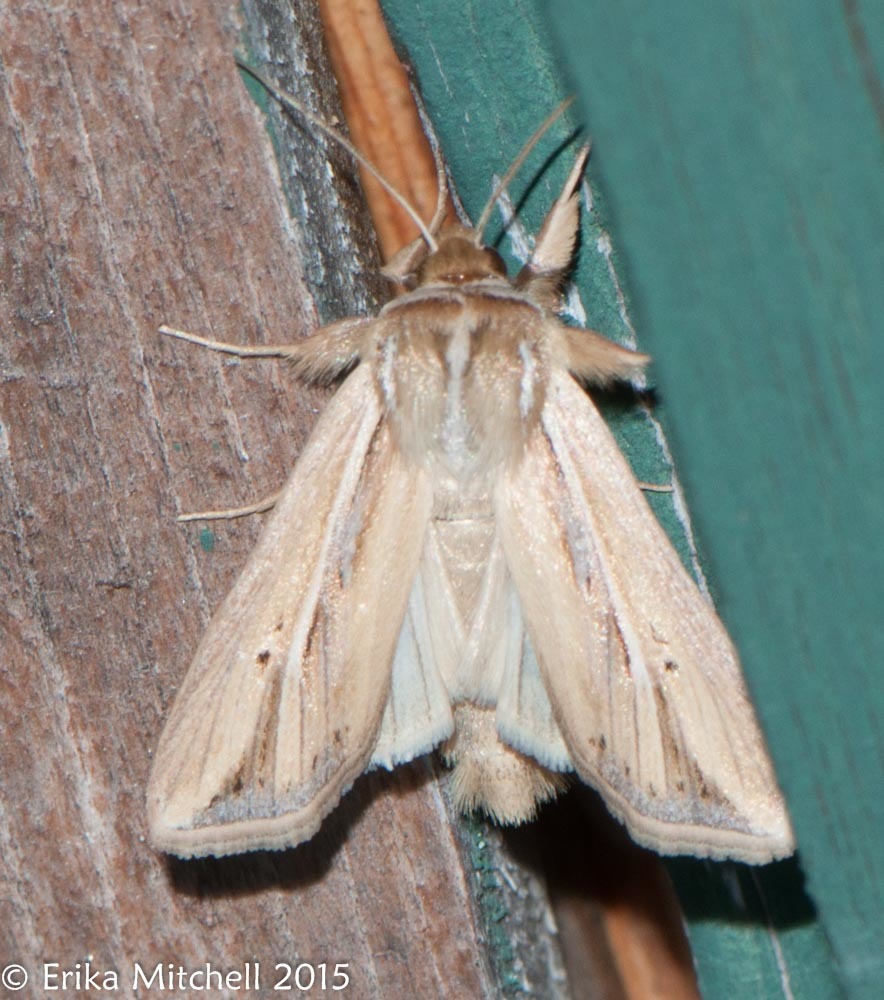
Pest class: wheathead_armyworm_Dargida_diffusa